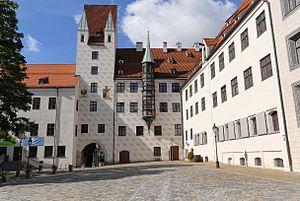
La maison de Wittelsbach est une famille souveraine d'Allemagne occidentale, l'une des plus anciennes et des plus puissantes du Saint-Empire romain germanique. Elle a régné en particulier sur la Bavière et sur le Palatinat, et a donné des souverains au Saint-Empire, à la Suède et à la Grèce.
La Bavière munichoise était un duché faisant partie du Saint-Empire romain germanique de 1392 à 1505.